Shawmobile

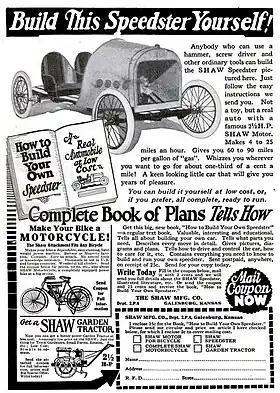

In the nineteenth century, Stanley W. Shaw first invented his own steam engine. At the dawn of the motoring age Stanley Shaw invented his own gas engine. By 1903 the Shaw Manufacturing Company of Galesburg, Kansas advertised an engine kit for motorizing a bicycle in "Popular Mechanics" magazine for $90. The engine was 241 cc with dry cell battery ignition and a slip belt drive. Advertised cruising speed was , with a maximum speed of . By 1905 Shaw was mass-producing his engines to convert bicycles to motorcycles. By 1906 Shaw was manufacturing complete motorcycles.